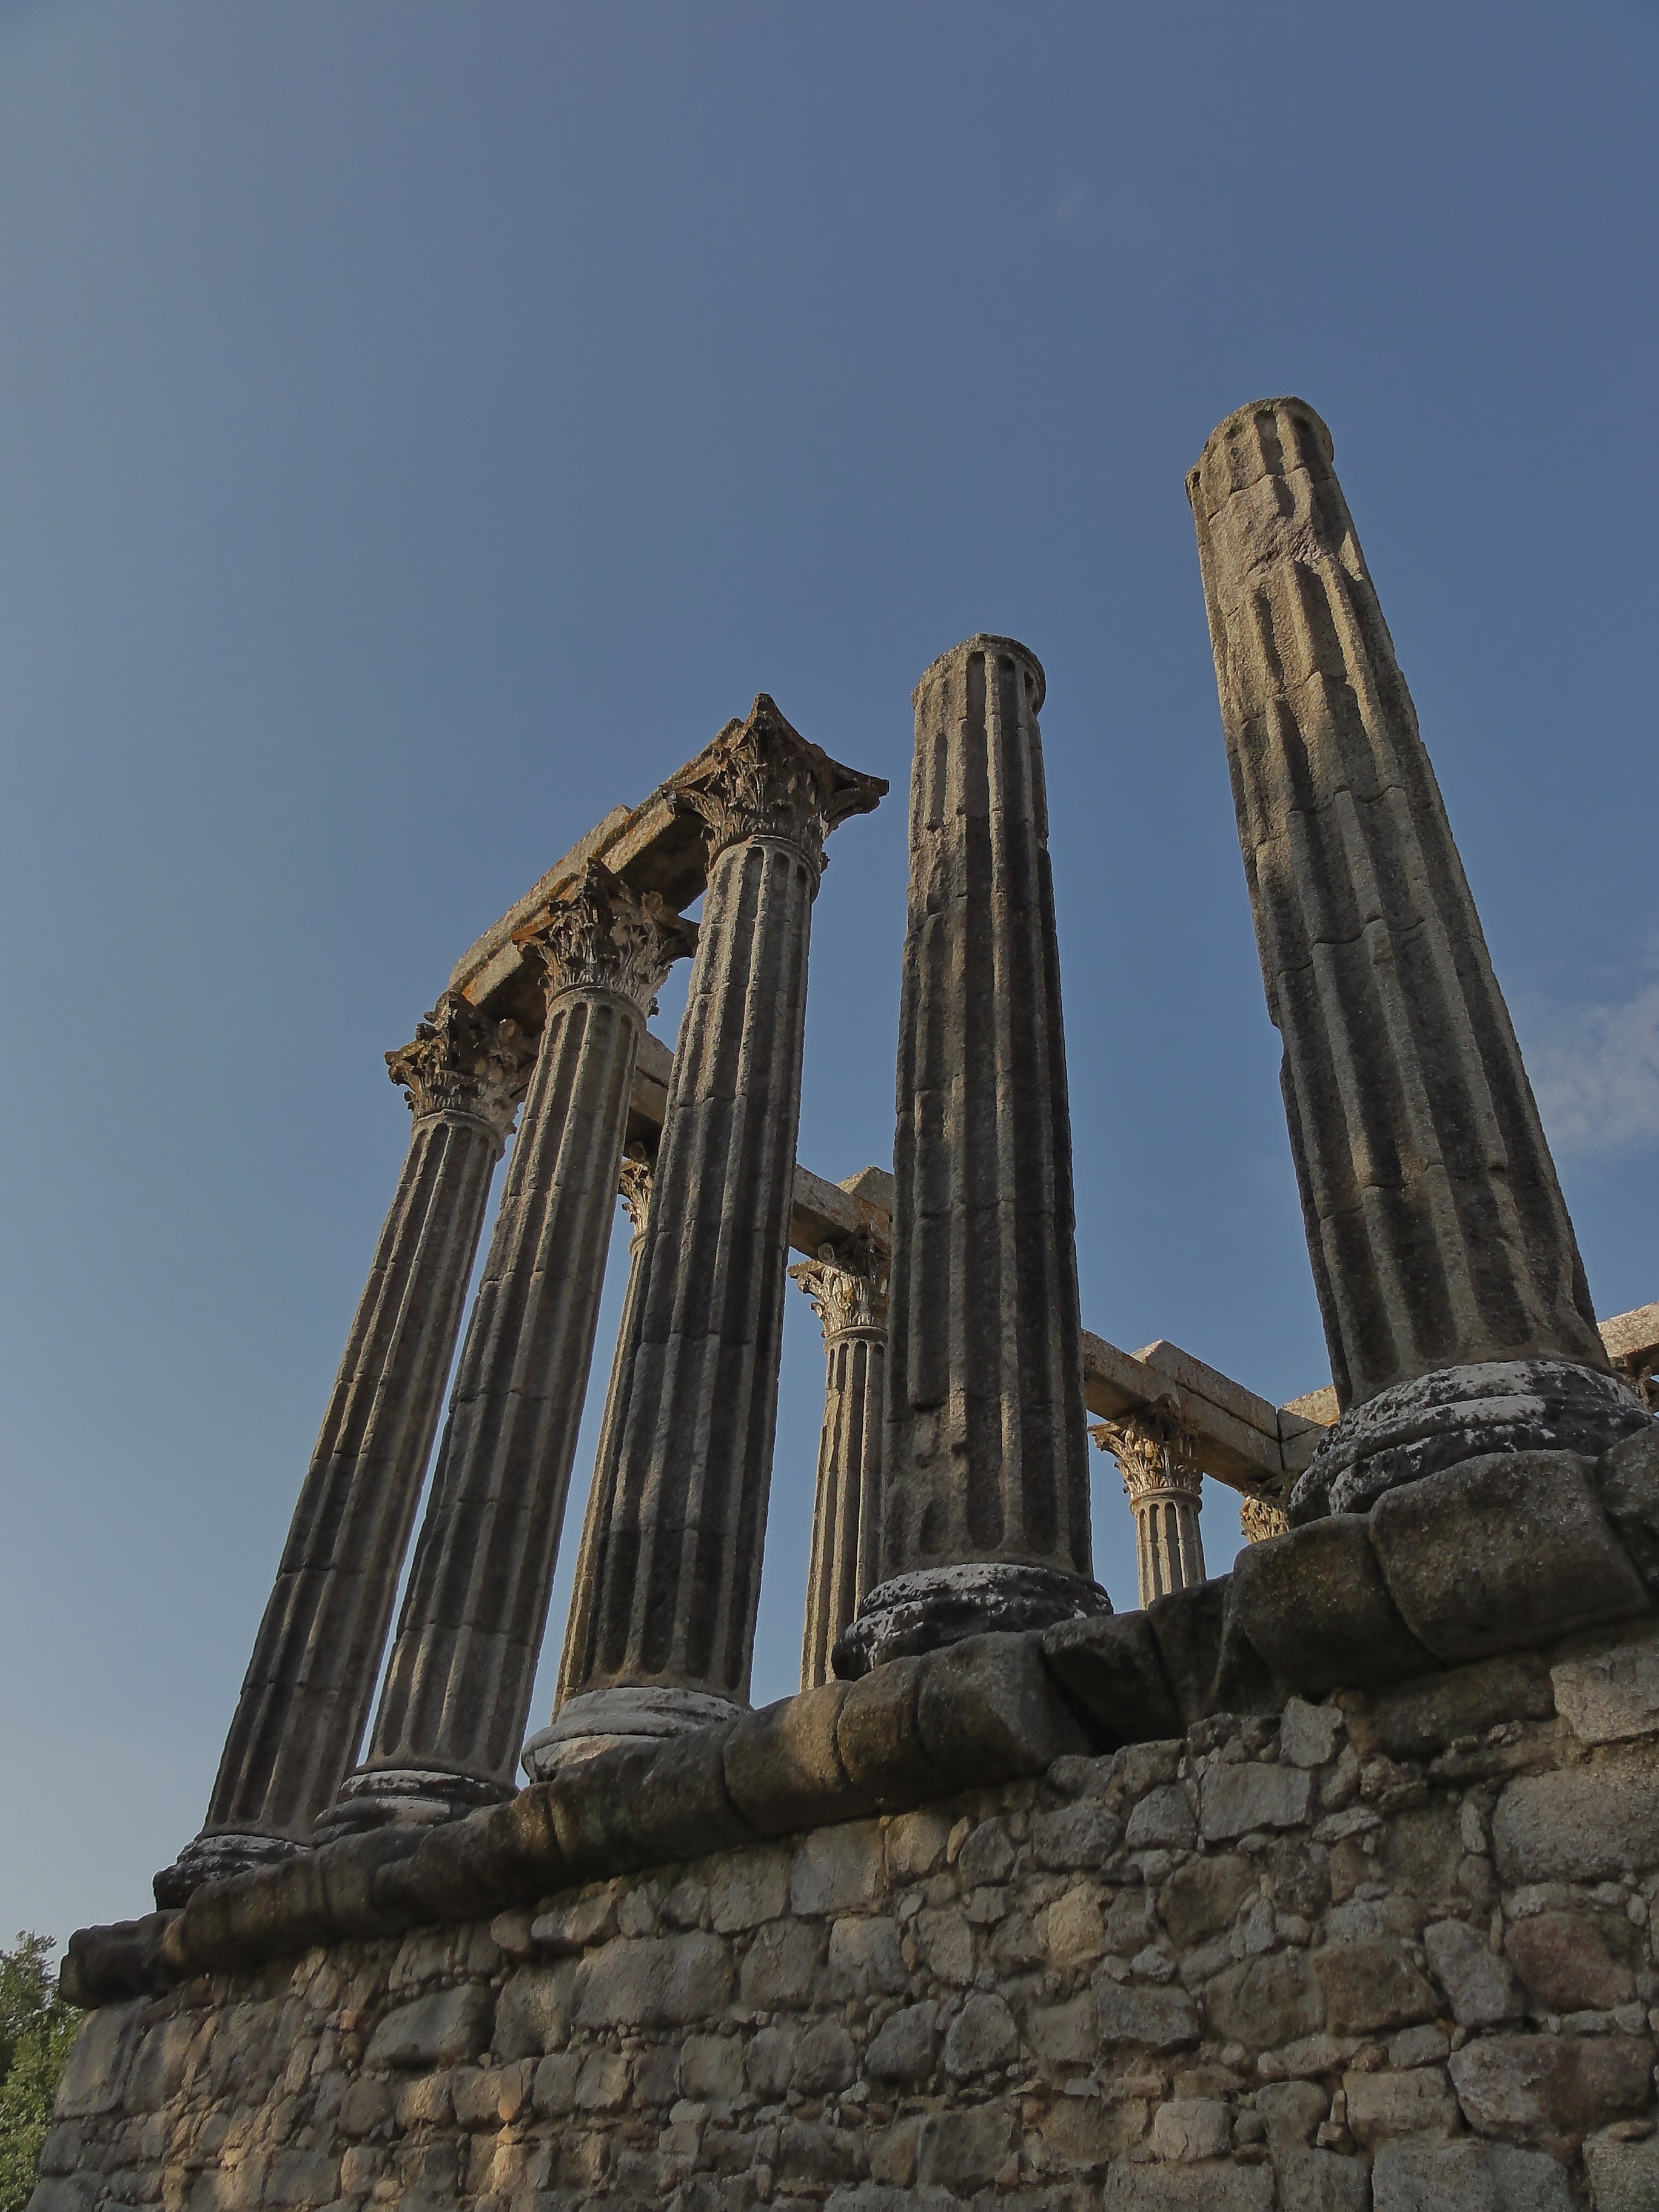
rock, architecture, structure, building, skyscraper, monument, statue, column, landmark, facade, cathedral, historic, place of worship, temple, spire, ruins, portugal, history, historical, evora, ancient history